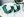
Number: 3